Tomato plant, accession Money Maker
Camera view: vertical (180 deg); turntable rotation: 180 degrees
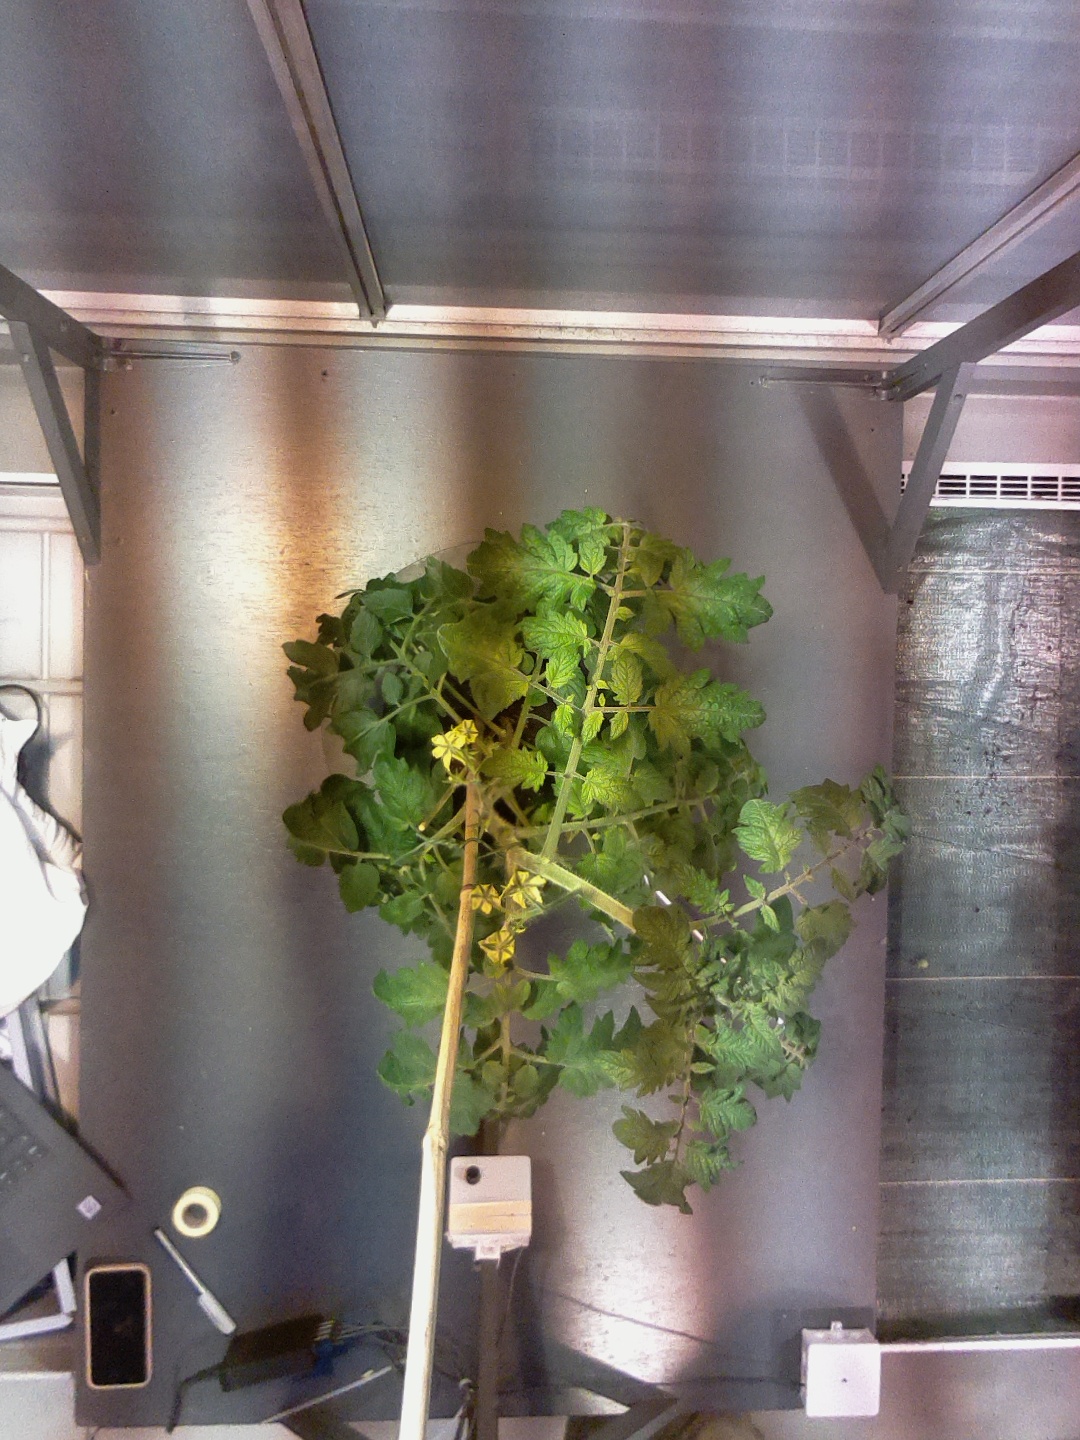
BBCH growth stage 66: Full flowering, 60%-70% of flowers open, more petals falling